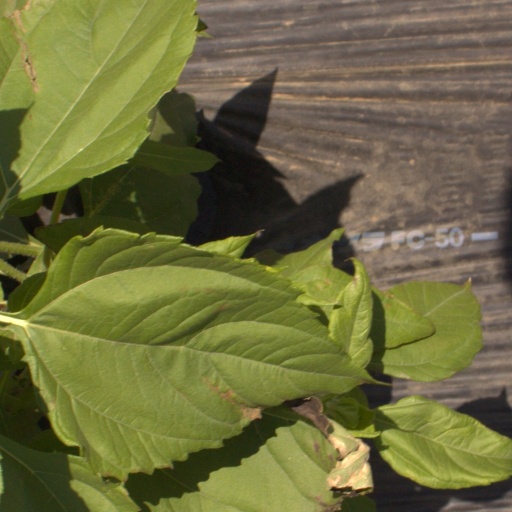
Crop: Jerusalem artichoke